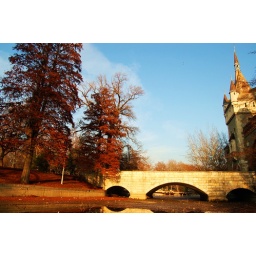
bridge over troubled water